Archaeological Museum of Florina

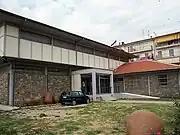
Outside view

The Archaeological Museum of Florina is a museum in Florina in West Macedonia, Greece.